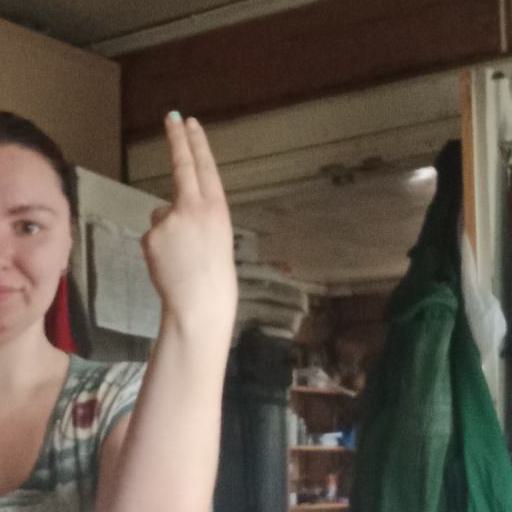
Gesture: two_up_inverted